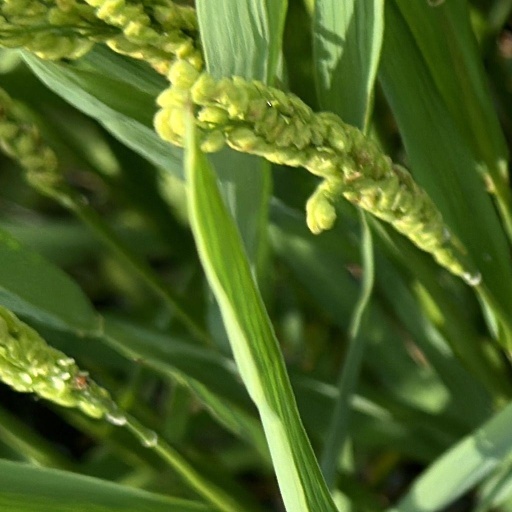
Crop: rice